Pleione (plant)

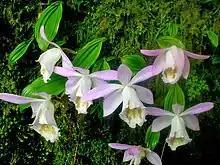
"Pleione hookeriana"

Pleione is a small genus of predominantly terrestrial but sometimes epiphytic or lithophytic, miniature orchids. This genus is named after Pleione, mother of the Pleiades (in Greek mythology), and comprises about 20 species. Common names of this genus include peacock orchid, glory of the east, Himalayan crocus, Indian crocus and windowsill orchid. The genus "Diploconchium" is generally included here. "Pleione" is abbreviated to Pln in trade journals.